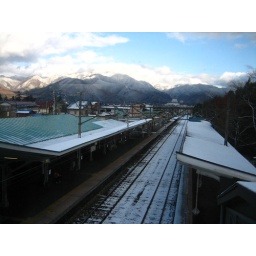
The mountains around Aizuwakamatsu. Taken from the train station in Inawashiro